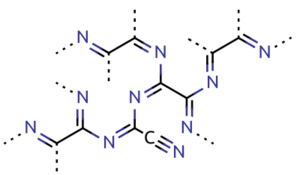
Un nitrure de carbone est composé binaire de carbone et d'azote. Ce terme recouvre une grande variété de composés chimiques.